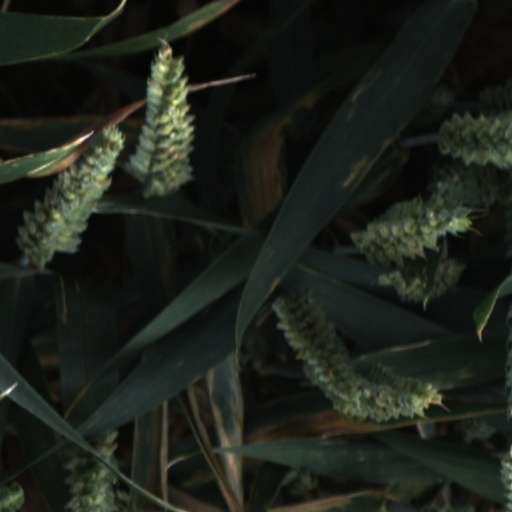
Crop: wheat